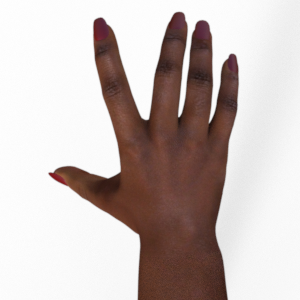
Label: paper